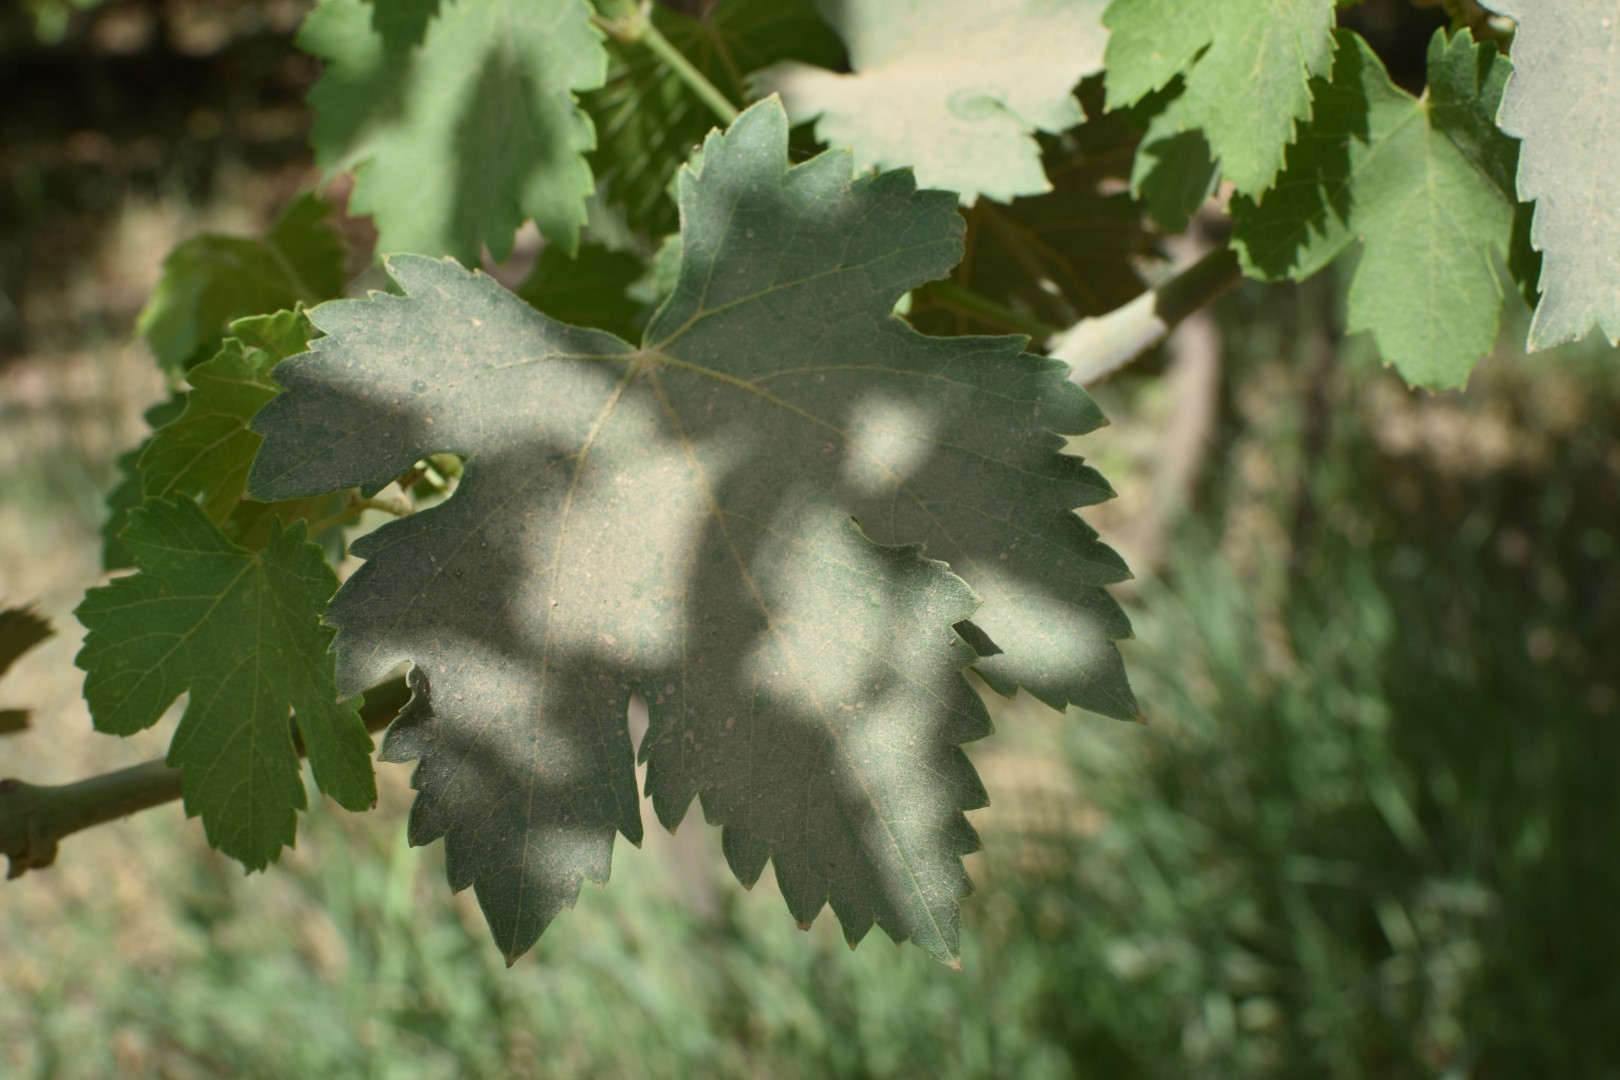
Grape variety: Halawani